St Peter's Cathedral Basilica, Kumasi

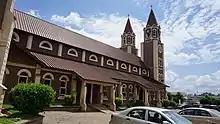

The St. Peter's Cathedral Basilica is a Roman Catholic cathedral and basilica dedicated to Saint Peter located in Kumasi, Ghana. The church is the seat of the Archdiocese of Kumasi. The church was dedicated on 2 June 2004.